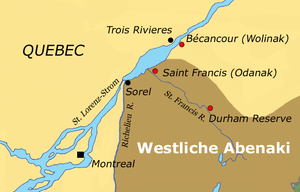
Le Grand Conseil de la Nation Waban-Aki est le conseil tribal de la Première Nation des Abénakis au Ndakinna au Québec.
Les Abénaquis sont un peuple autochtone faisant partie de la famille linguistique et culturelle algonquienne.